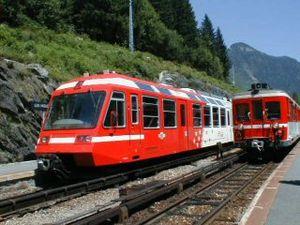
Description
La ligne de Saint-Gervais-les-Bains-Le Fayet à Vallorcine (frontière) est une ligne de chemin de fer française à voie unique et à écartement métrique électrifiée de 36,9 km. Elle relie la gare de Saint-Gervais-les-Bains-Le Fayet à la frontière suisse près de Vallorcine.
Le troisième rail ou rail de traction est une technique de captage du courant utilisée pour l'alimentation en énergie électrique de certains systèmes de chemin de fer, utilisé en particulier dans les réseaux de métro ou de trains de banlieue.
Les Z 600 sont des automotrices électriques à voie métrique utilisées sur la ligne Saint-Gervais - Vallorcine. Leur alimentation électrique est assurée par troisième rail.